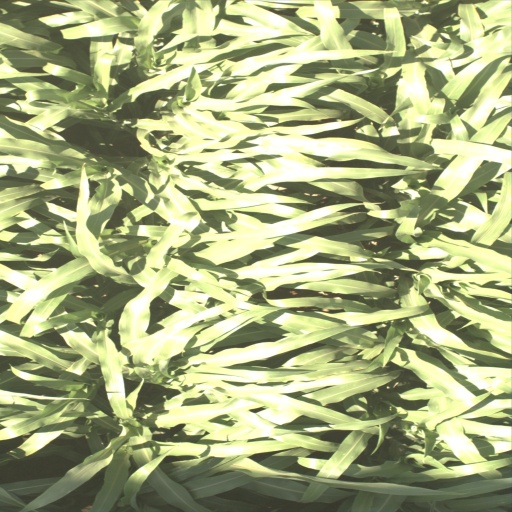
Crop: sorghum